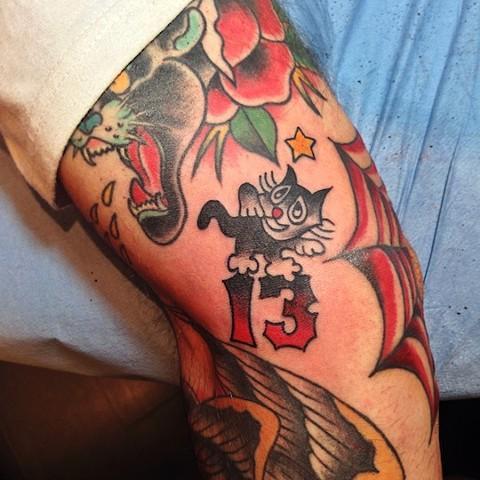
black cat with a tattoo by person